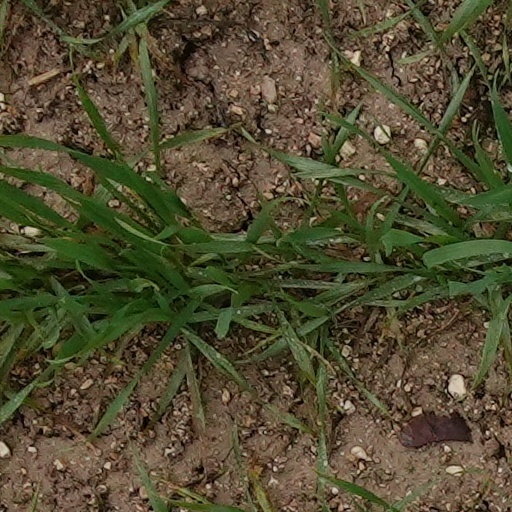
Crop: wheat